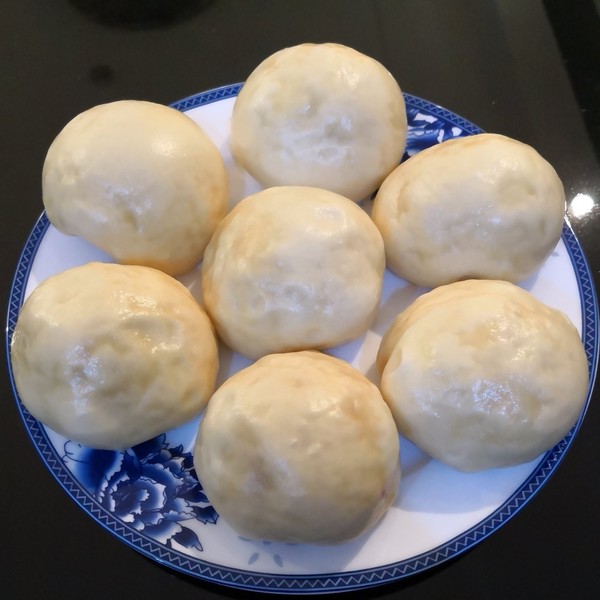
Label: trash